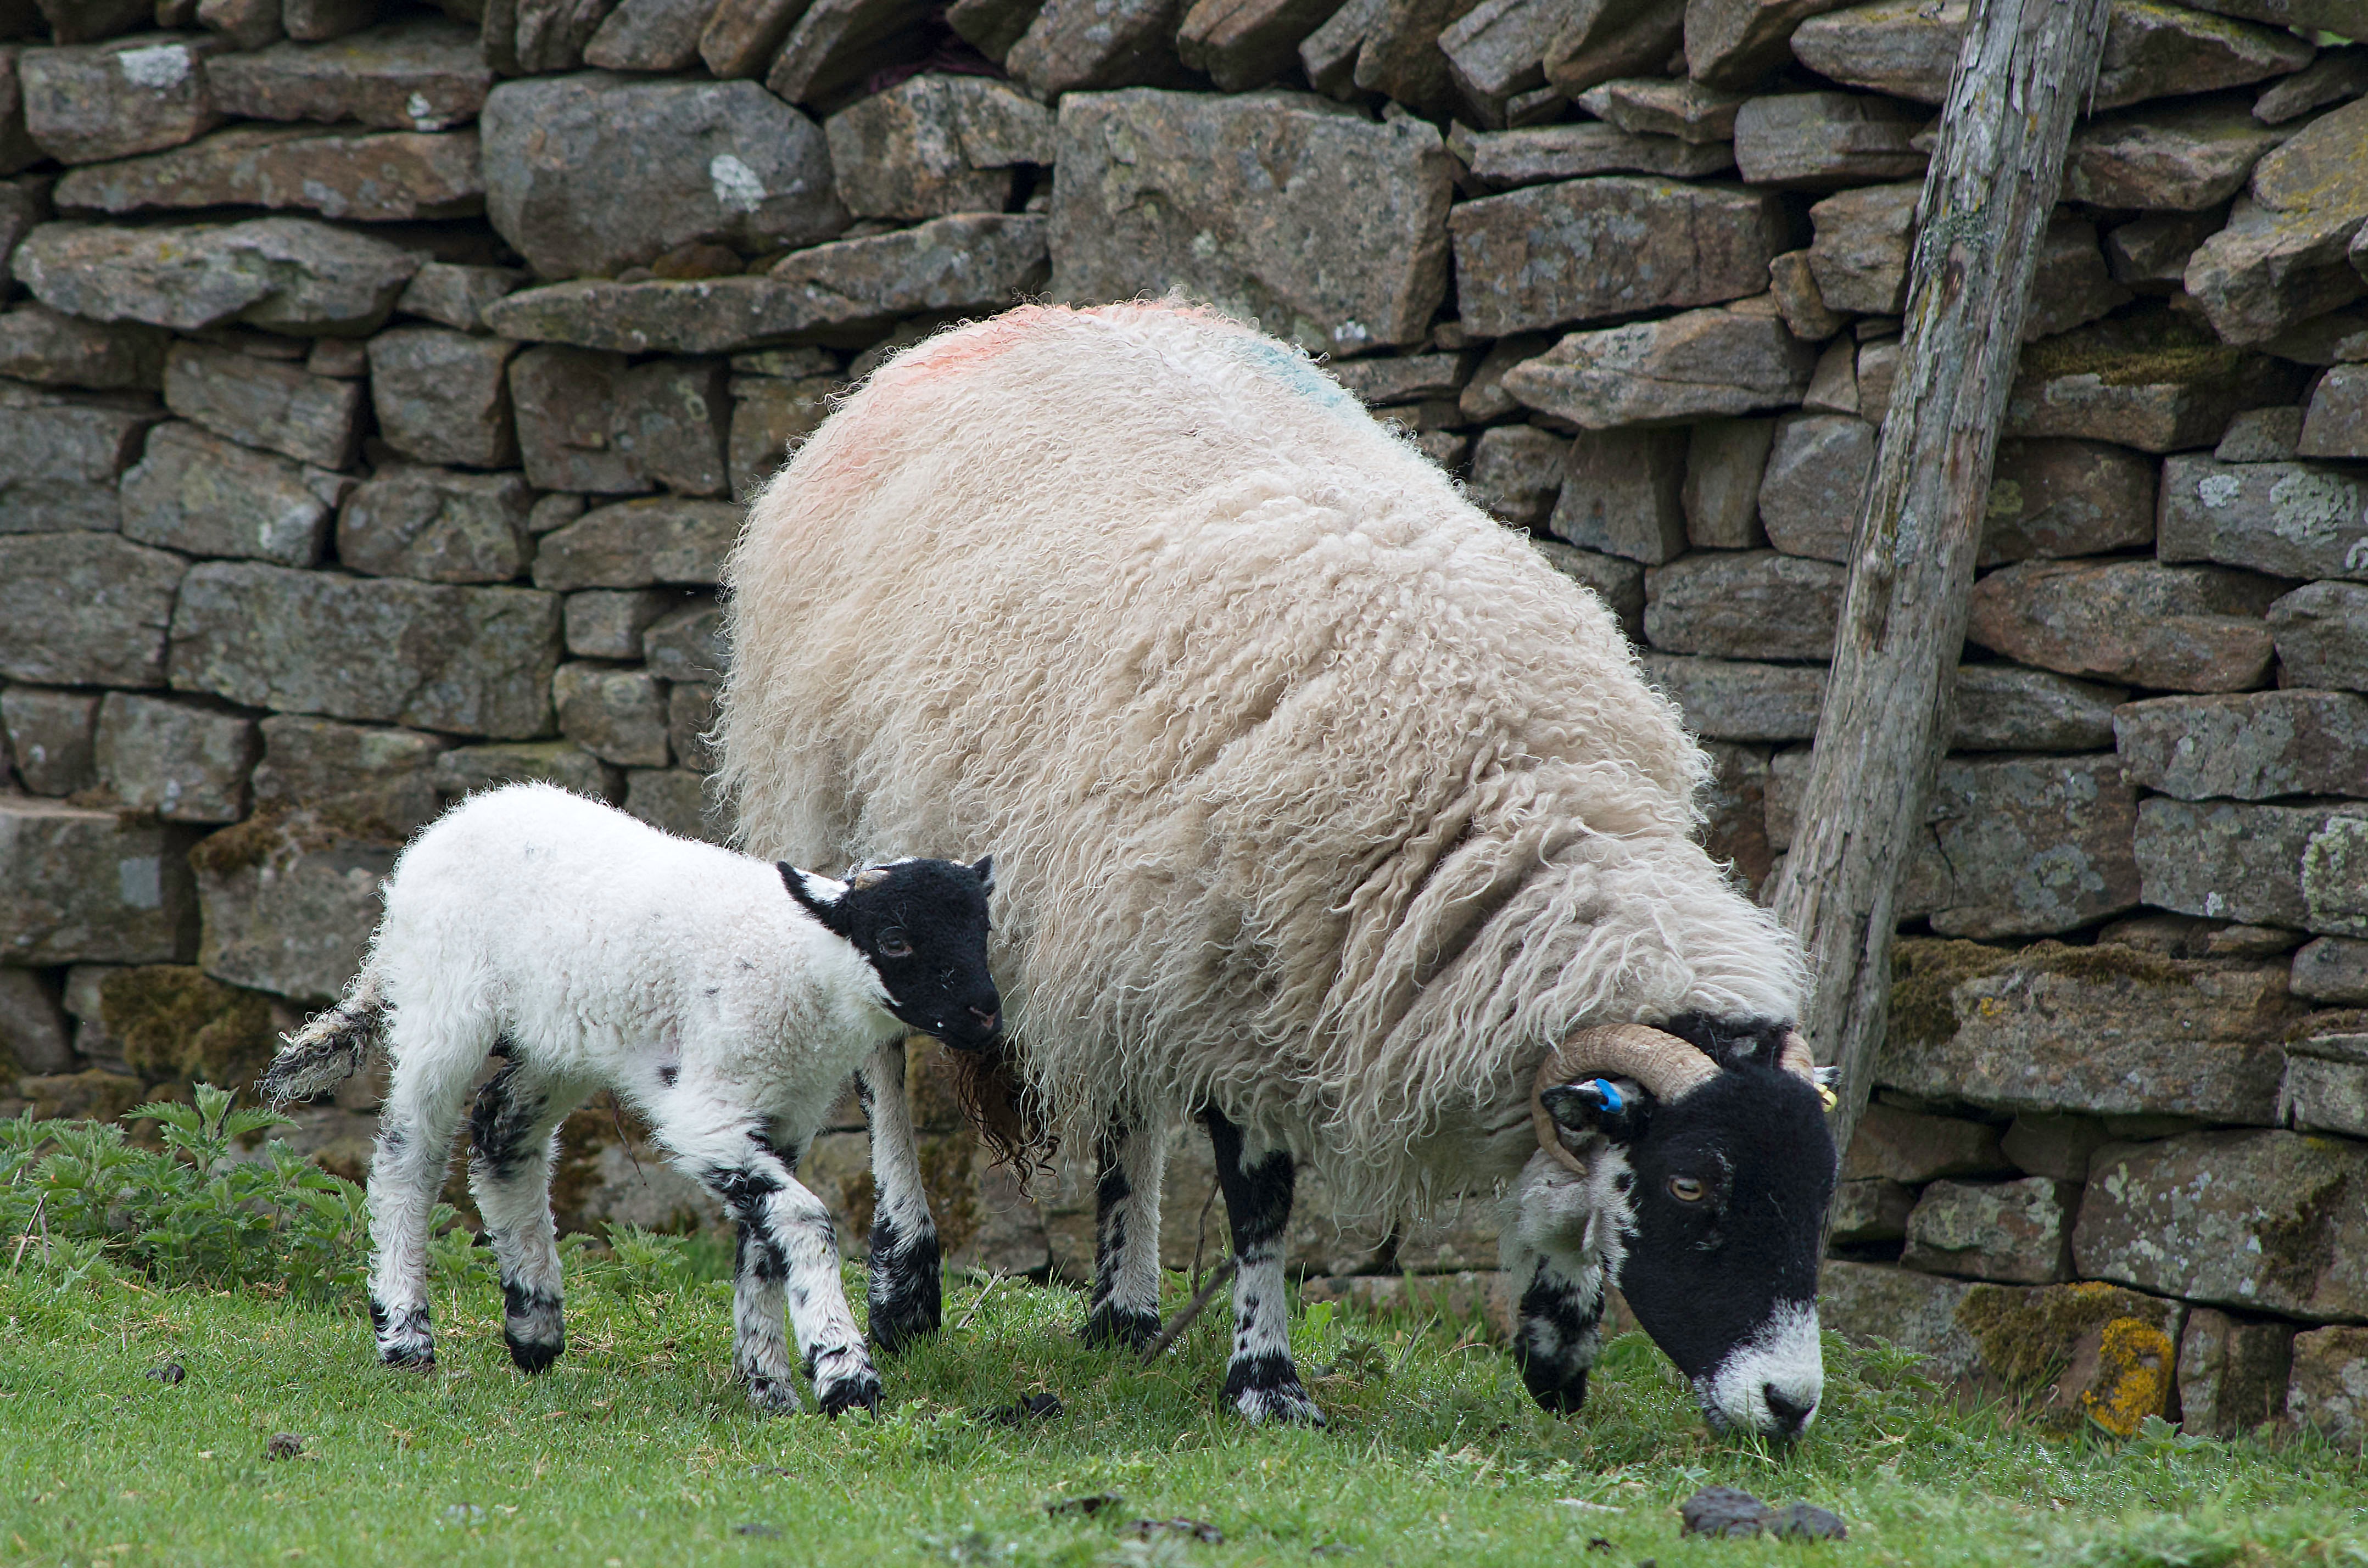
nature, meadow, animal, cute, wall, spring, herd, pasture, grazing, sheep, mammal, wool, fauna, lamb, mountain goat, yorkshire, mother, vertebrate, sheeps, animal world, young animal, mother and child, steinig, sch fchen, dalesbred, karg, cow goat family